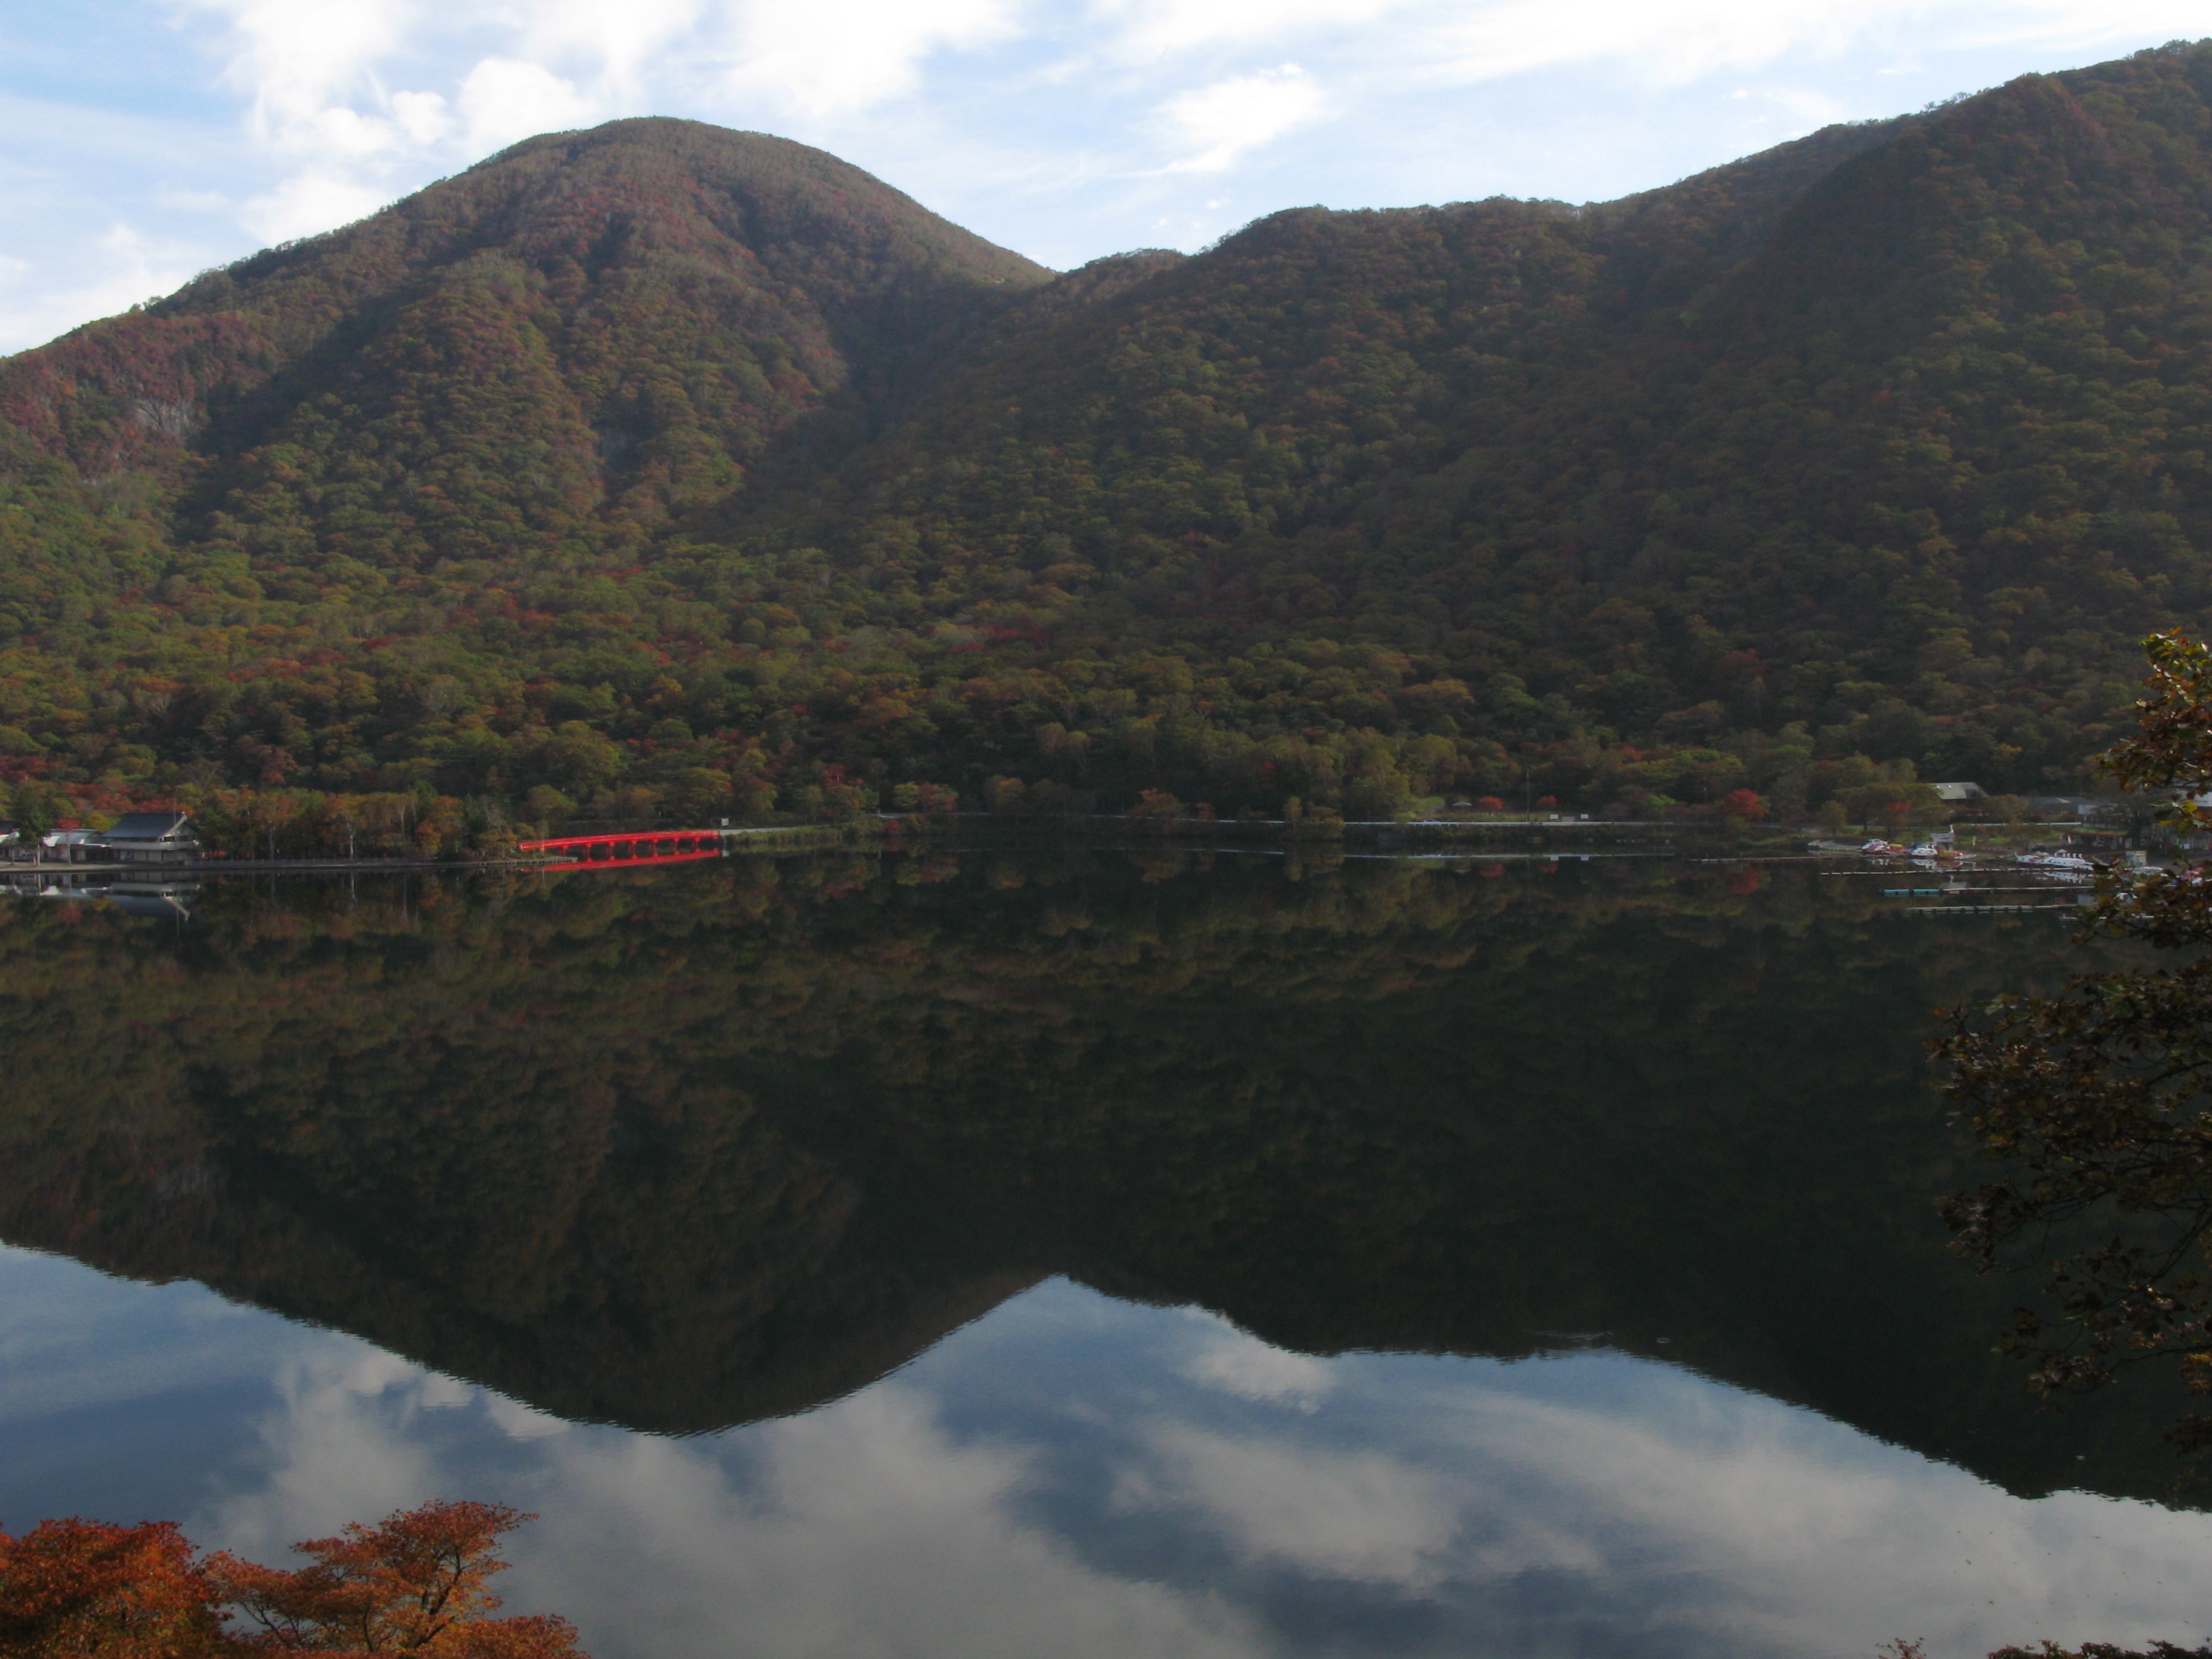
landscape, tree, marsh, wilderness, mountain, hill, lake, river, valley, mountain range, reflection, high, fjord, reservoir, highland, ridge, plateau, hires, fell, loch, hi, res, g7, onuma, oonuma, aerial photography, atmospheric phenomenon, mountainous landforms